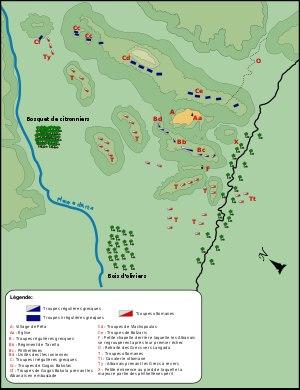
La bataille de Péta est une bataille de la guerre d'indépendance grecque qui se déroula le 16 juillet 1822 en Épire, à quelques kilomètres à l'est d'Arta, avec une première rencontre le 22 juin. Elle opposa les troupes grecques et un bataillon de philhellènes commandés par Aléxandros Mavrokordátos, Markos Botzaris et Karl von Normann-Ehrenfels aux troupes ottomanes commandées par Omer Vryonis et Kioutachis.